Opposition to Brexit

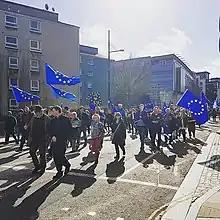
A pro-EU demonstration in Edinburgh, March 2018

The StopBrexit Manchester march was held in All Saints Park, Manchester, on 1 October 2017, to coincide with the Conservative Party conference. The event consisted of a rally followed by a march through central Manchester, and finishing with a street party organised by local pro-EU groups. An estimated 30,000 people took part in this event.